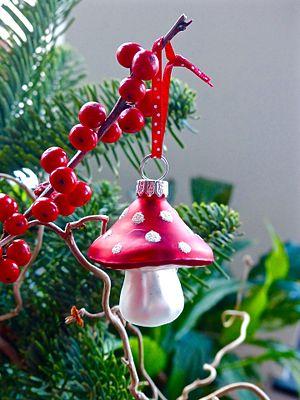
Le père Noël est un personnage folklorique, archétypal, fictif et mythique lié à la fête de Noël dont les racines profondes remontent à des rites et croyances antiques. Il est associé à la mère Noël.
L'Amanite tue-mouches ou fausse oronge, est une espèce de champignons basidiomycètes de la famille des Amanitaceae. Toxique et psychotrope, c'est l'un des nombreux représentants du genre des amanites, et certainement le plus connu. Originaire des régions tempérées de l'hémisphère nord, Amanita muscaria a été introduite accidentellement dans de nombreux pays de l'hémisphère sud, principalement comme symbiote des pins cultivés, et est devenue cosmopolite. Elle s'associe avec les racines de différents feuillus et conifères.